Julien Offray de La Mettrie

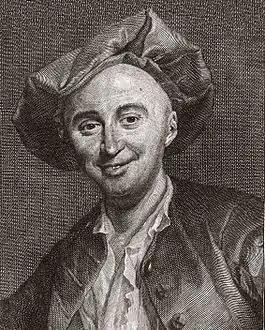

Julien Offray de La Mettrie (November 23, 1709 – November 11, 1751) was a French physician and philosopher, and one of the earliest of the French materialists of the Enlightenment. He is best known for his 1747 work "L'homme machine" ("Man a Machine").